Dillingen, Saarland

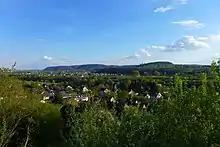
View of the Limberg-massif from Saarfels

The extended valley of the area Dillingen and Saarlouis lies in the area of the middle Buntsandstein, in which the valleys of the Saar and the Prims dug. The left flank of the Saar at Dillingen, the Limberg, is formed by a steep of Grès à Voltzia, while a right flank of the valley is missing. On this bas-relief with overlaying younger gravel blankets, the development area of Dillingen and Pachten spreads.